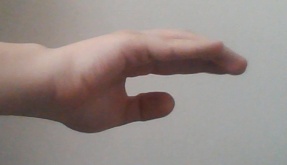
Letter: jeem